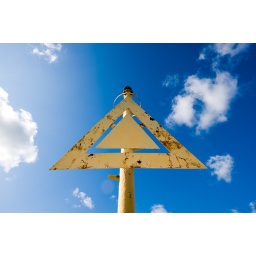
A navigation mark photographed against a blue sky. Some small light clouds